Deerfoot Trail

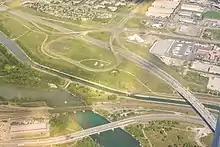
The ramp from westbound Peigan Trail to southbound Deerfoot Trail was modified in 2009 to loop back upon itself, allowing for a greater merge distance before crossing Ogden Road and the Bow River

Deerfoot Trail is Alberta's busiest highway by a significant margin over Glenmore Trail, with peak daily congestion lasting as many as four hours. Its most travelled stretch is between Memorial Drive and 16 Avenue NE (Trans-Canada Highway) as traffic from Calgary's northern and eastern suburbs converge to travel via Memorial Drive into downtown, in addition to traffic transiting the city and other intra-city trips. The freeway was designed to carry approximately 65,000 vehicles per day but carried 173,500 vehicles between Memorial Drive and Highway 1 in 2019.